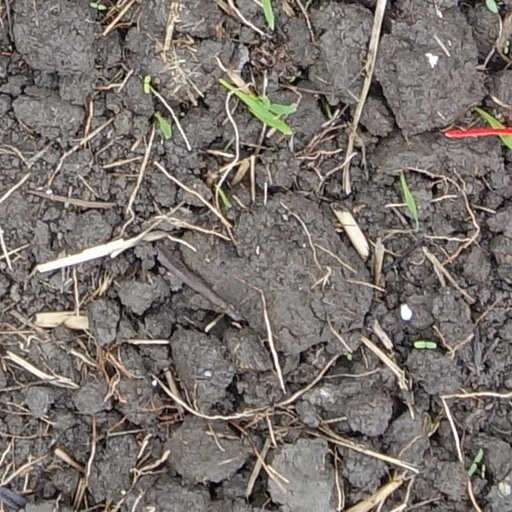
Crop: wheat